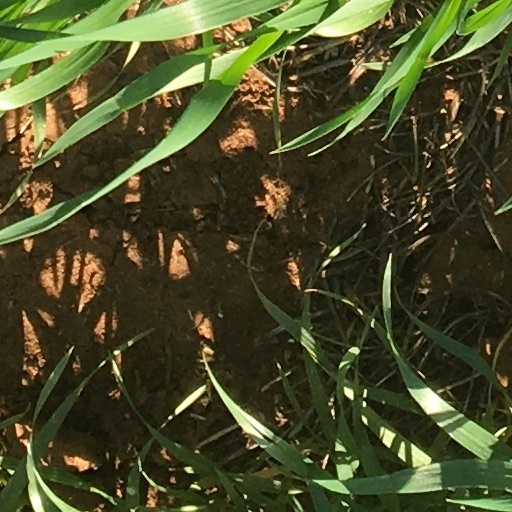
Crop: wheat